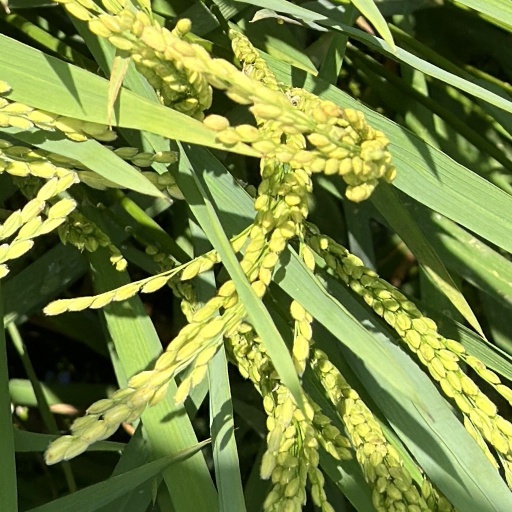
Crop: rice